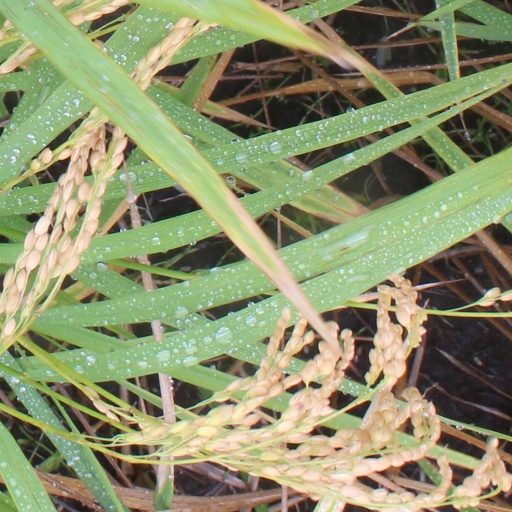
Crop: rice